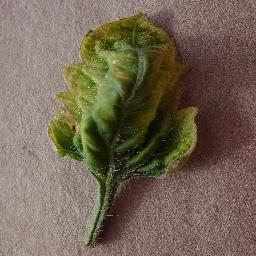
Label: Tomato___Tomato_Yellow_Leaf_Curl_Virus